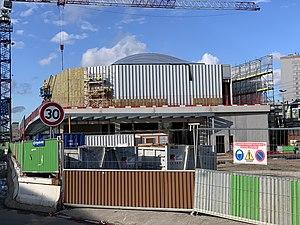
Chantier de la station de métro de ligne 11 à Rosny Bois Perrier, Rosny-sous-Bois.
Rosny-Bois-Perrier est le nom de la future station, qui sera en 2023 le terminus provisoire de la ligne 11 du métro de Paris. Elle permettra la correspondance avec la ligne E du RER au niveau de la gare de Rosny-Bois-Perrier, ainsi qu'avec la future ligne 15.